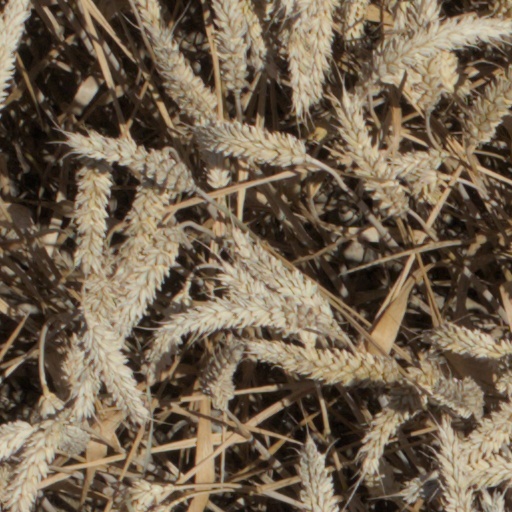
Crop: wheat